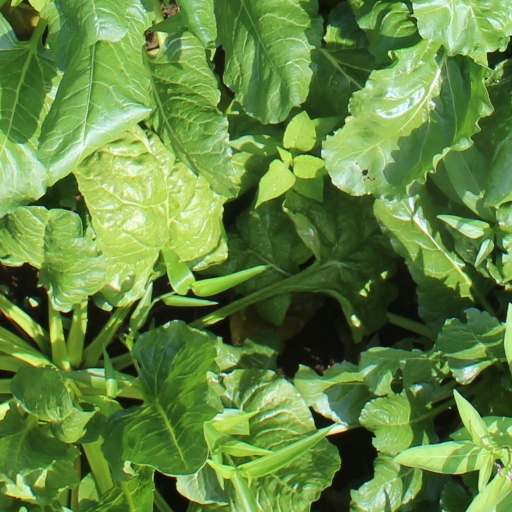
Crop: sugar beet